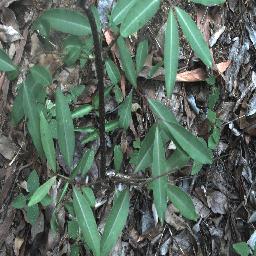
Label: rubber_vine